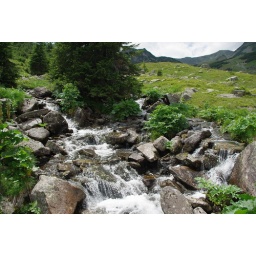
Mountain stream with clear water in the mountains Parang.